Health in Namibia

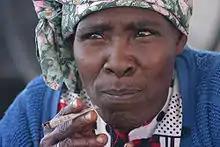
Nama Woman in Kalahari Desert, Namibia

there were at least 1,800 people living with Albinism, the highest per-capita incidence in the world. They need to make specific lifestyle adaptations because of the extreme weather conditions with about 300 days of sunshine annually. Children are regularly teased at school, and despite outreach activities some parents hide their affected children from society.